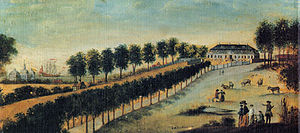
Kokkedal Slot (Nordsjælland) / Historie / (1730–1960)
Det oprindelige Kokkedal. Sophienberg Slot ses yderst til venstre på maleriet
Kokkedal Slot Copenhagen er et gods, oprindeligt et landsted, beliggende ved Mikkelborg i Hørsholm Kommune i Nordsjælland. Det har siden 2011 fungeret som hotel. Kokkedal er på 8,7 hektar park. I 1900 havde godset et omfang af 28 3/4 tønder hartkorn, 268 tønder land, deraf 224 ager og eng, 44 skov og have. Nærmeste nabo er Kokkedal Golfklub. Fra slottets østlige gavl er der udsigt til Øresund og øen Hven. Hovedbygningen er fra 1866 i Rosenborg-stil.